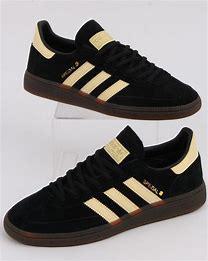
Brand: Adidas
Model: Handball Spezial